Otto Hasse (general)

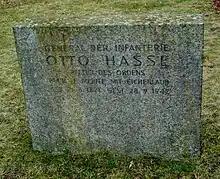
Grave of Otto Hasse at the Berlin Invalidenfriedhof (as of 2013)

Otto Hasse (21 June 1871 in Schlawe – 28 September 1942 in Berlin-Grunewald) was a German General of the Infantry and from 1923 to 1925 Chief of the Truppenamt.